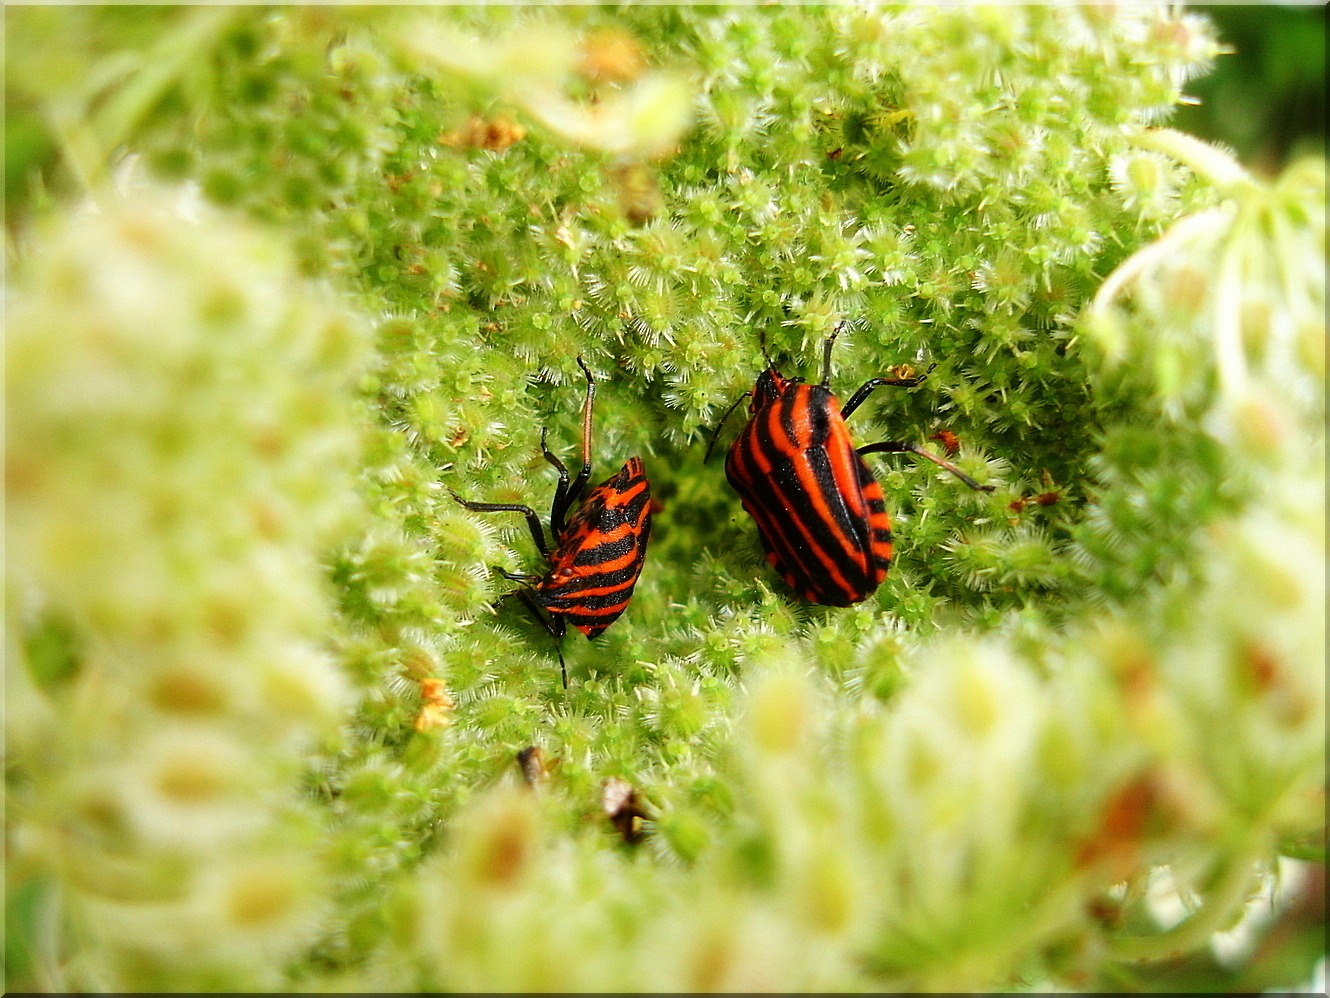
meadow, leaf, flower, wild, food, green, produce, insect, bug, close, carrot, invertebrate, macro photography, summer minstrelbug